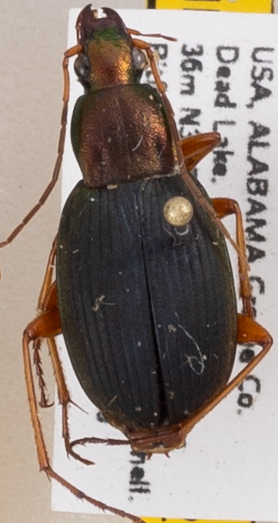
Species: Chlaenius aestivus
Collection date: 2019-05-06
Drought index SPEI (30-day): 1.098
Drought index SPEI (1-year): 1.16
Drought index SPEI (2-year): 2.09